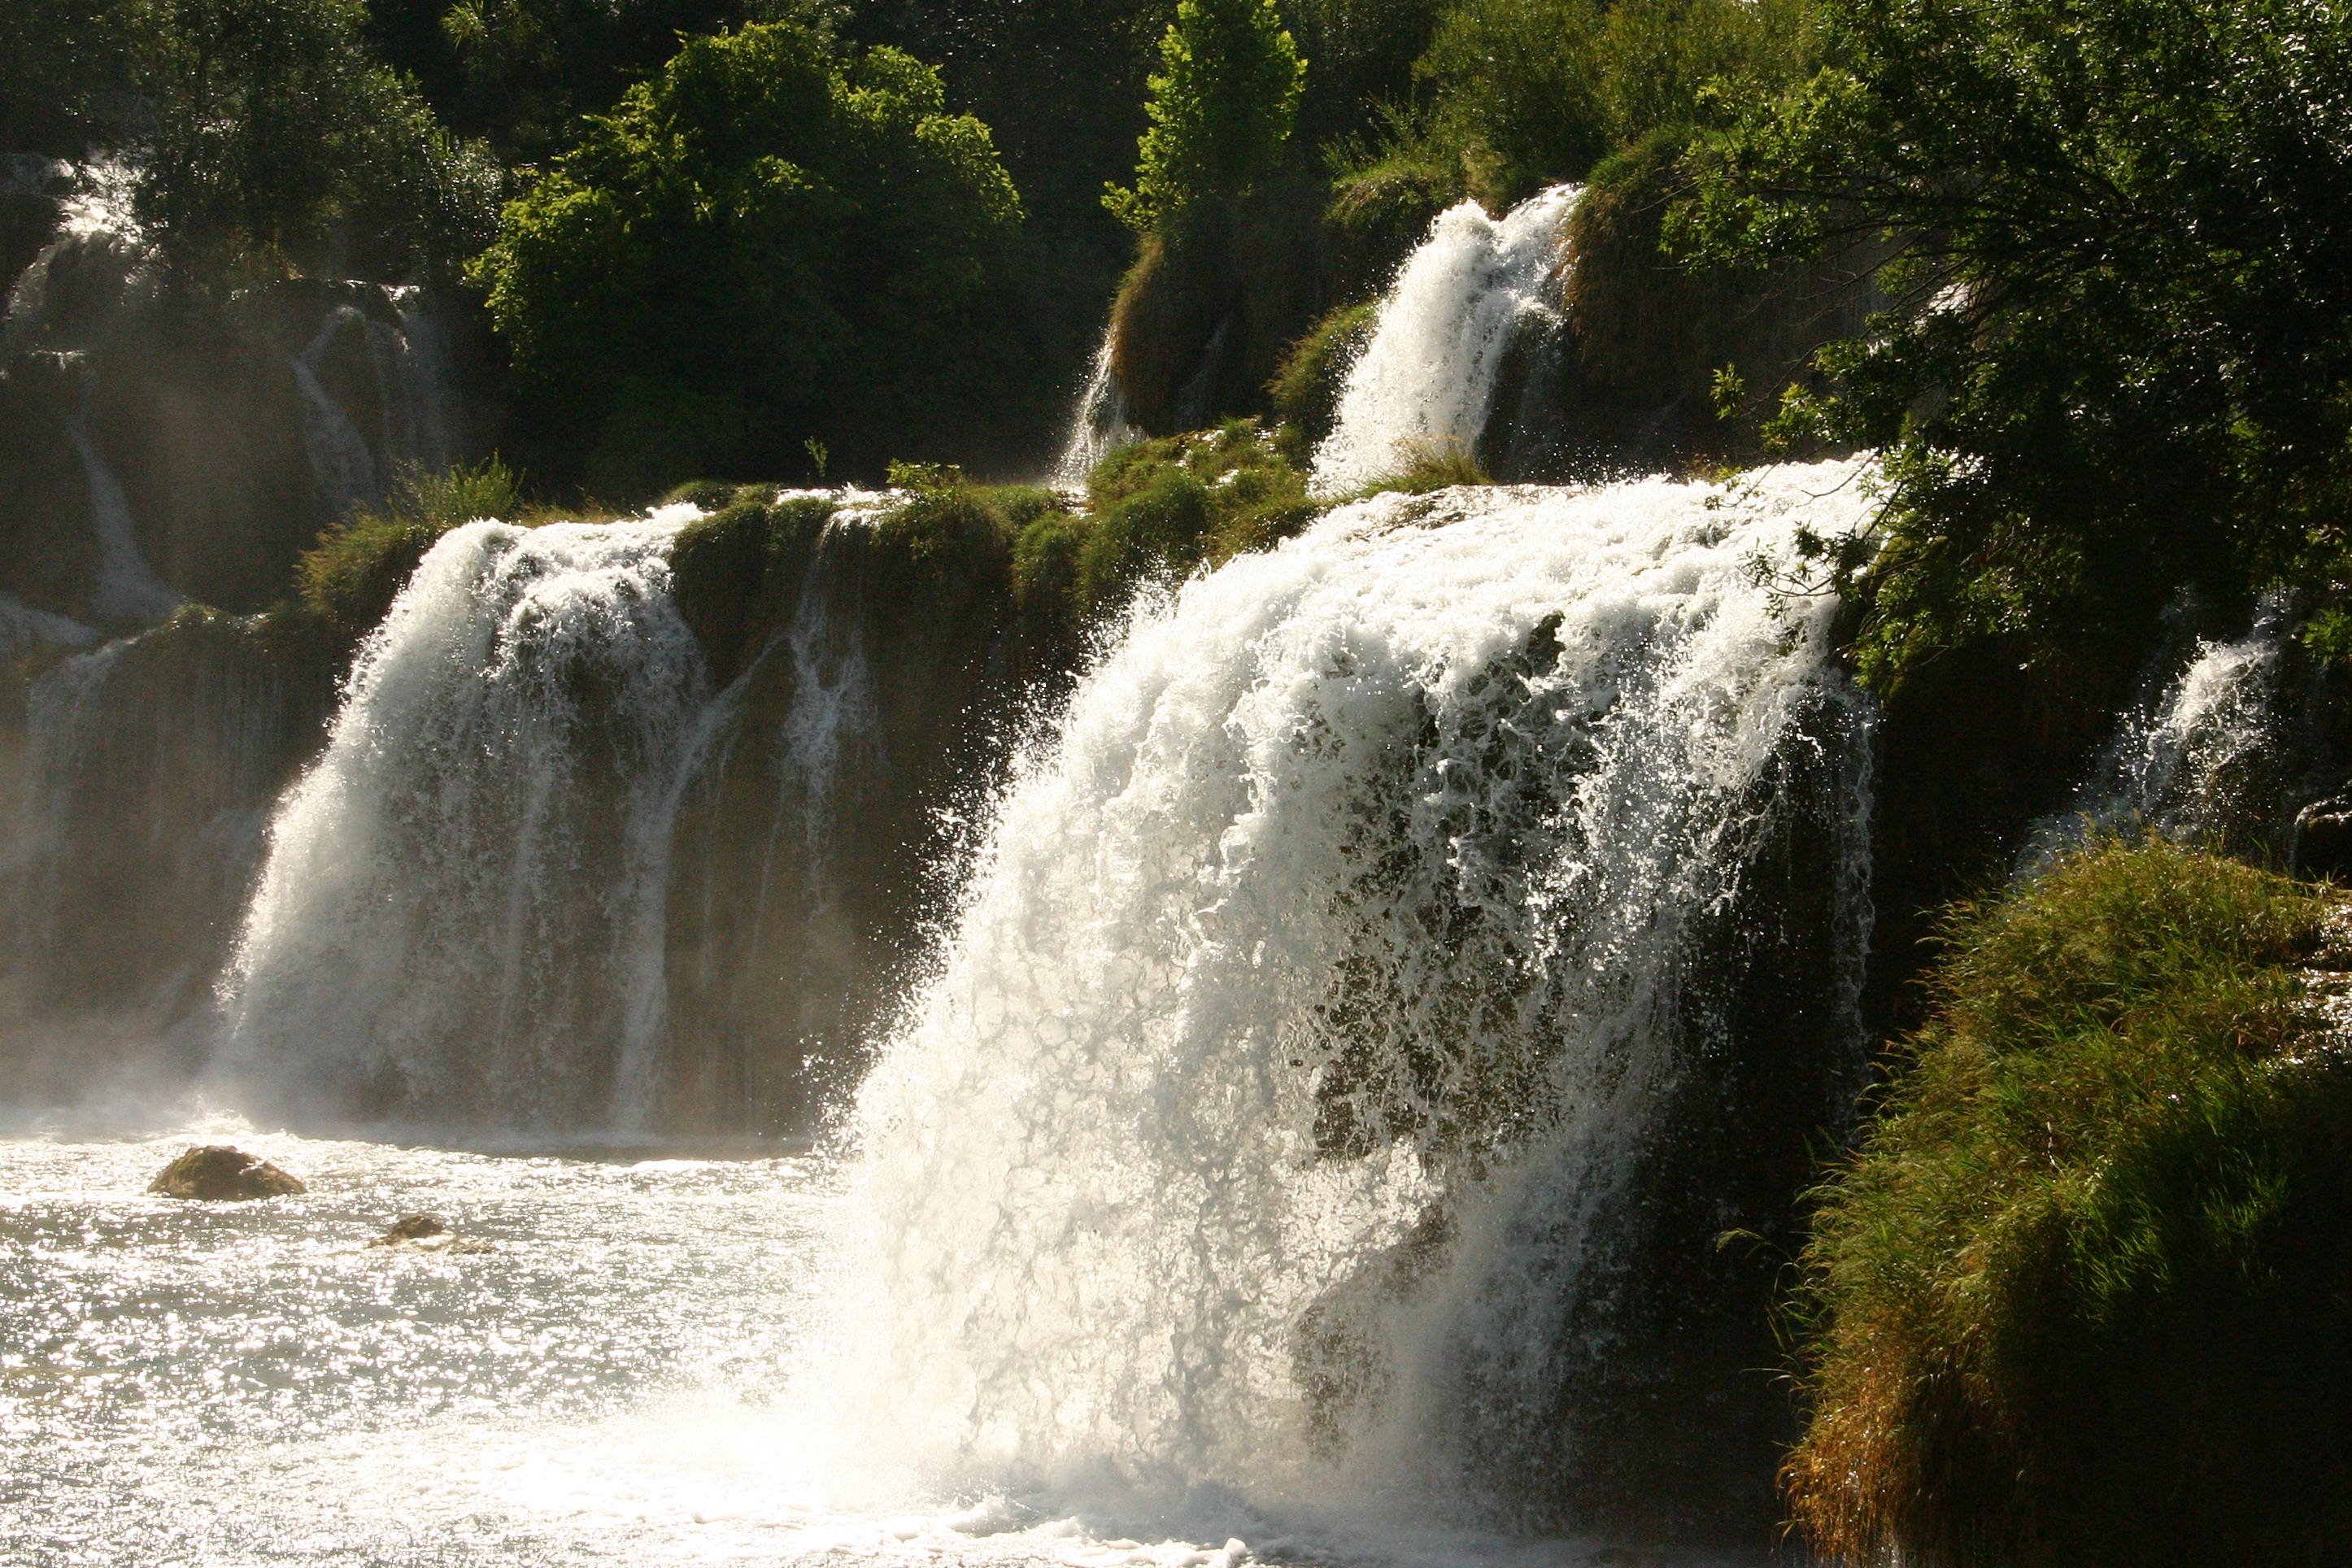
water, nature, waterfall, sun, river, summer, clear, stream, flow, rapid, body of water, croatia, holidays, rapids, waterfalls, wasserfall, water feature, watercourse, island of krk